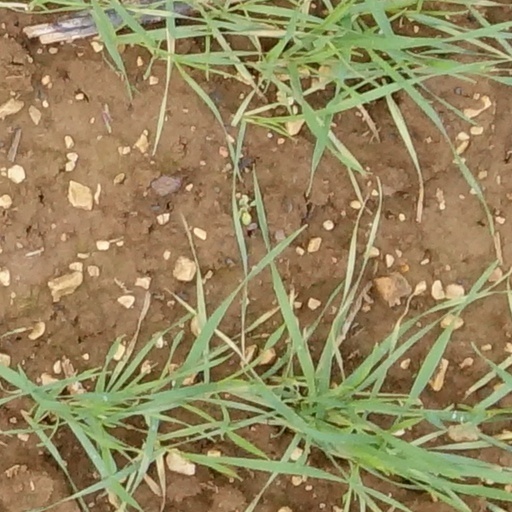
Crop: wheat